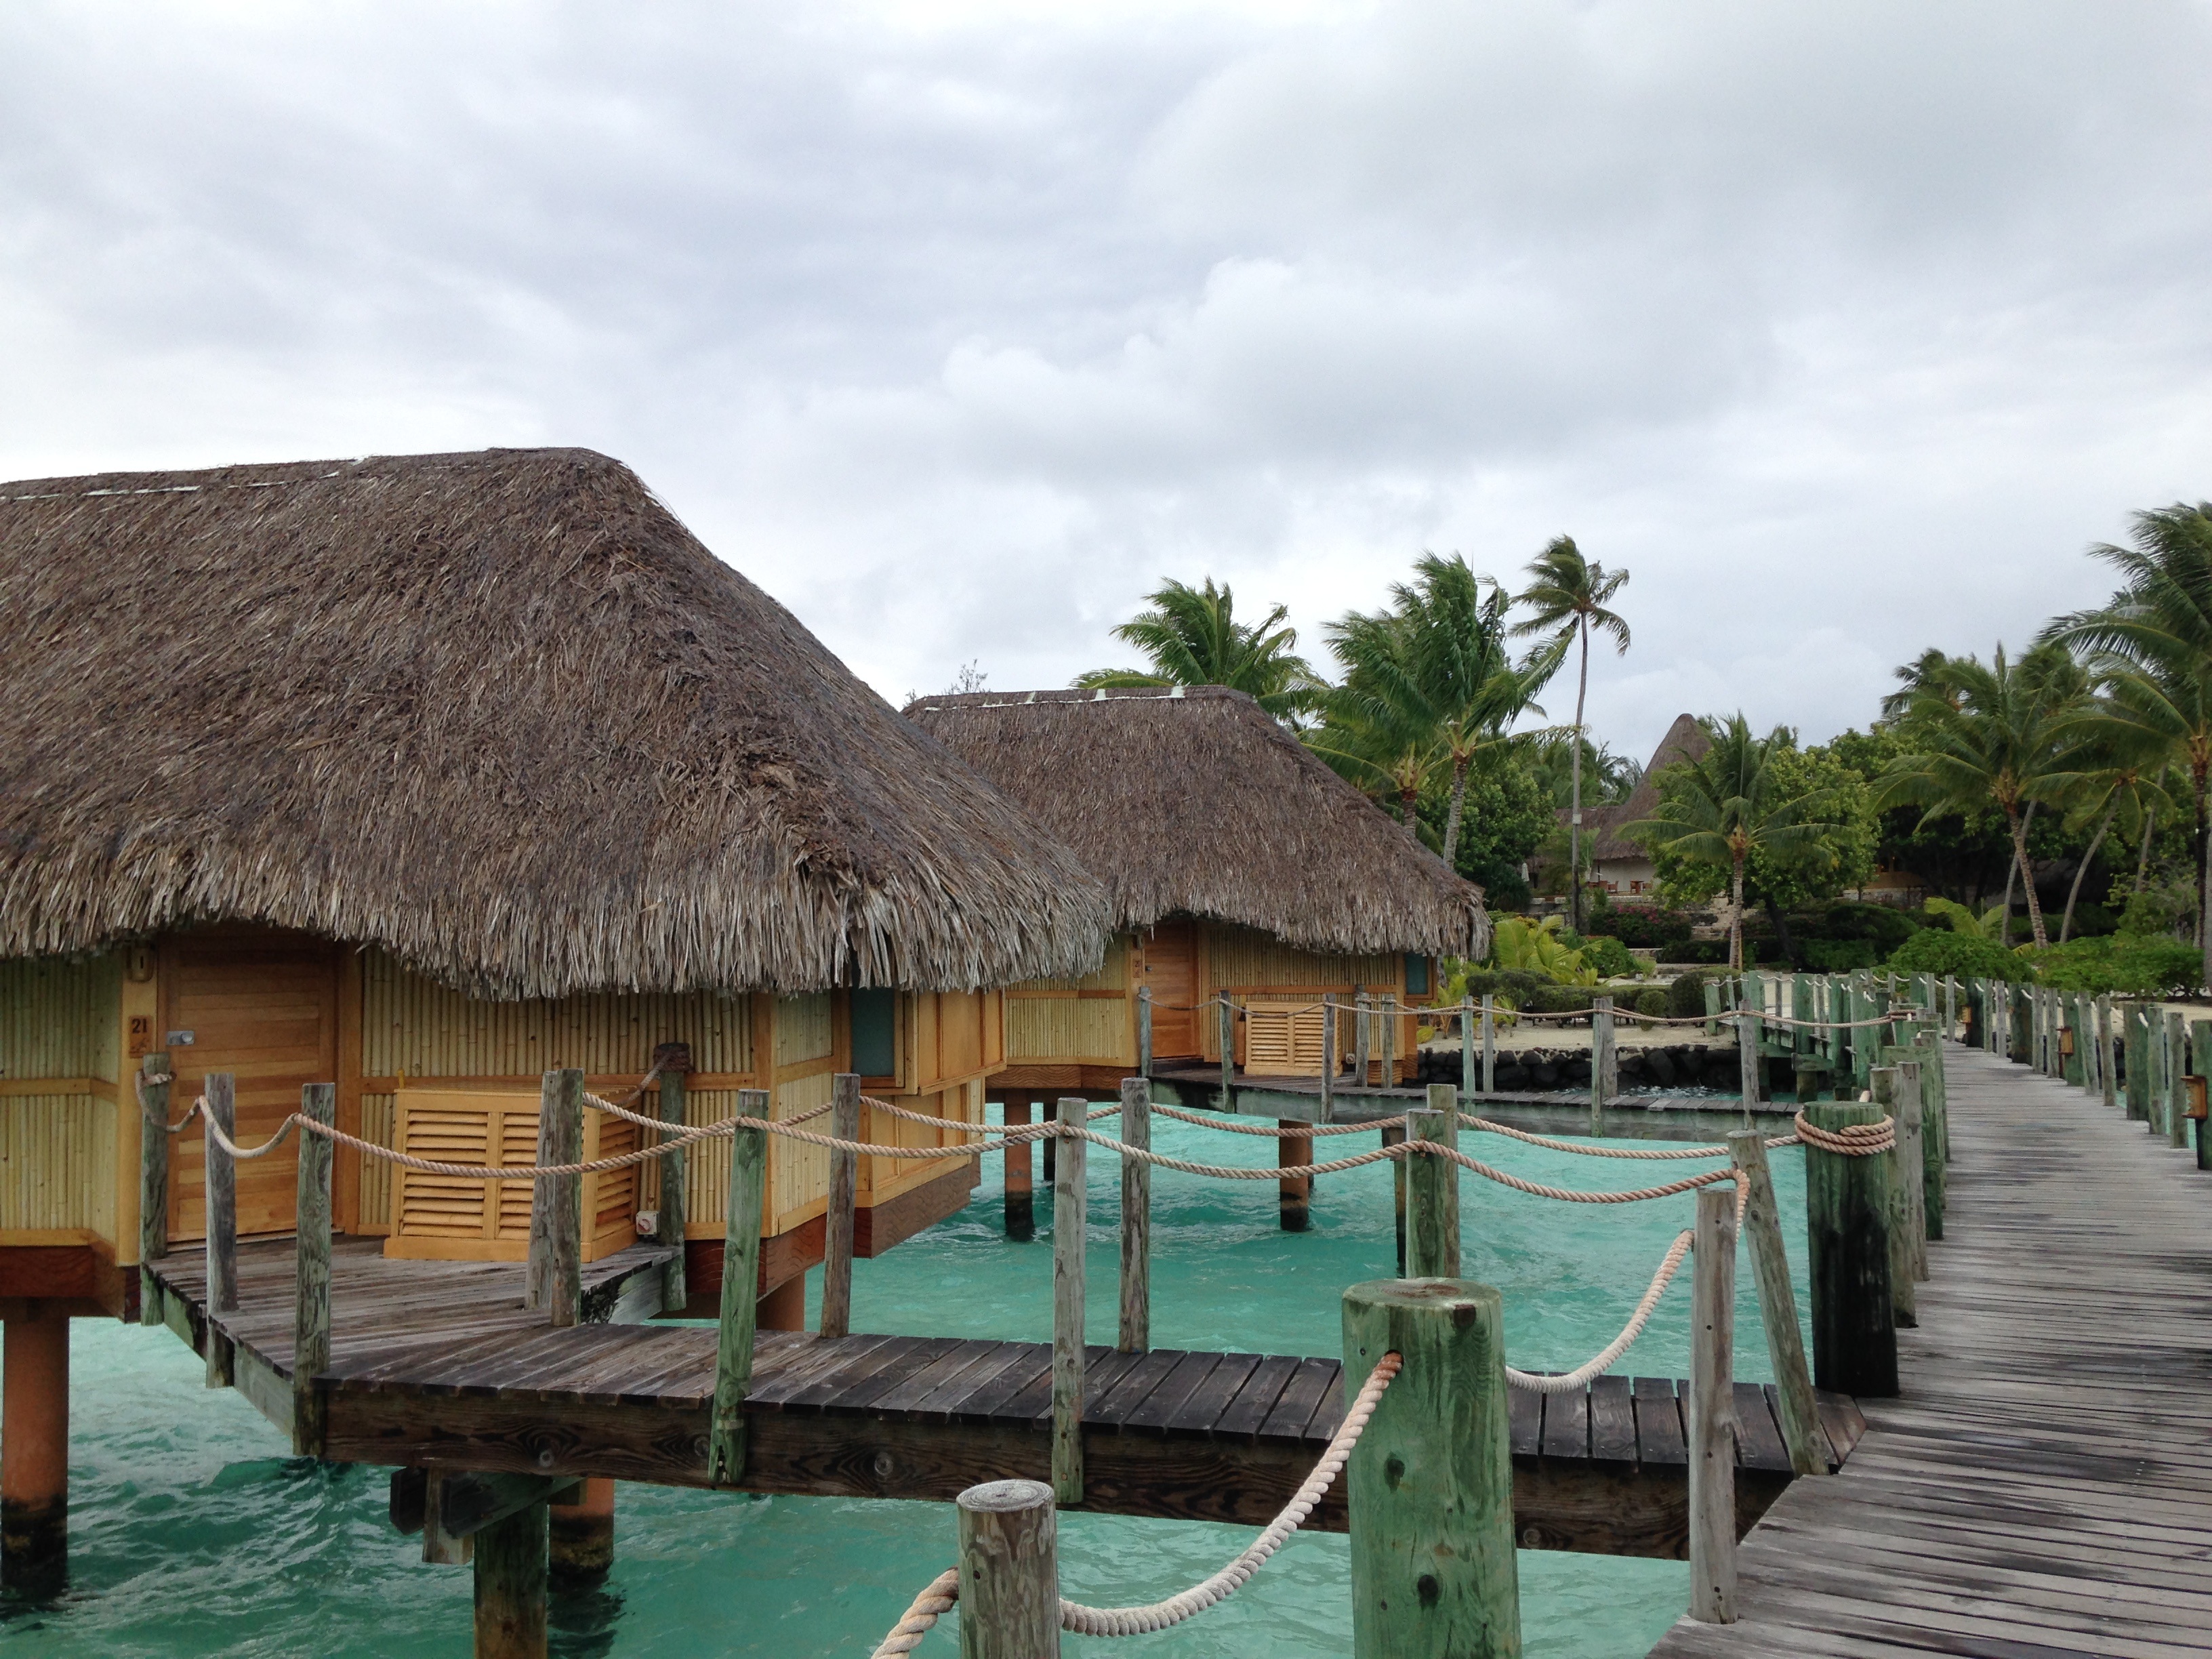
beach, landscape, sea, vacation, hut, village, transparent, french, resort, estate, polinesia, overwater